Westray Wife

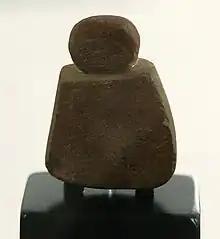
The Westray Wife

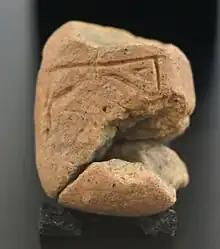
The second figurine

The Westray Wife (also known as the Orkney Venus) is a small Neolithic figurine, in height, carved from sandstone. It was discovered during an Historic Scotland dig at the Links of Noltland, on Westray, Orkney, Scotland, in the summer of 2009. It was the first Neolithic carving of a human form to have been found in Scotland, and to date it is the earliest depiction of a face found in the United Kingdom.